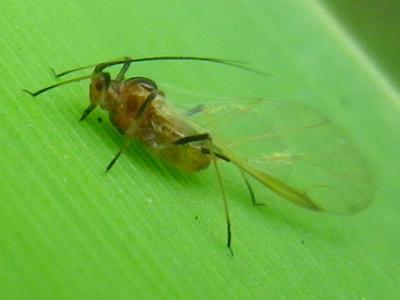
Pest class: english_grain_aphid